Mark Zuckerberg

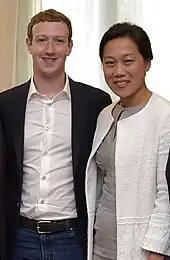
With his wife, Priscilla Chan, in 2014

In Donald Trump's book "Save America", published in September 2024, Trump described Zuckerberg's visits to the White House and wrote "We are watching him closely, and if he does anything illegal this time he will spend the rest of his life in prison — as will others who cheat in the 2024 Presidential Election." Two months later, they dined at the Mar-a-Lago resort, with Zuckerberg aiming to mend his and his firm's relationship with Trump after the latter won the election. Around the same time, Meta reportedly donated $1 million to a Trump-related fund. In January 2025, he said: "We now have a U.S. administration that is proud of our leading companies, prioritizes American technology winning and that will defend our values and interests abroad." Zuckerberg was one of a handful of technology leaders positioned prominently at Trump's inauguration. In March 2025, Zuckerberg attempted to leverage his relationship with the Trump administration to get a favorable settlement in an antitrust case where the Federal Trade Commission (FTC) was asking for $30 billion.